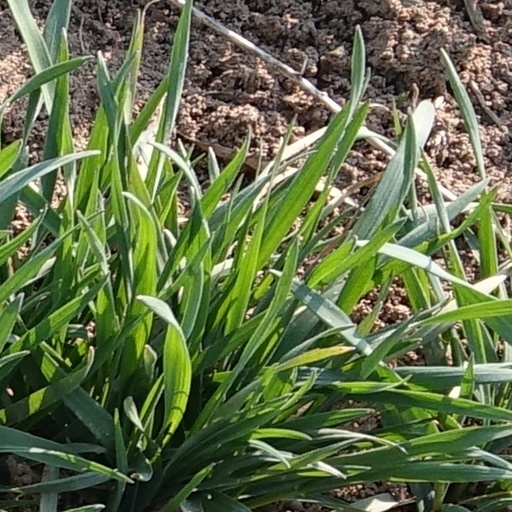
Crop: wheat